Zinedine Zidane

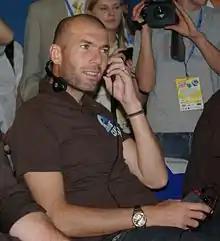
Zidane at the Danone Nations Cup, 2008. A football tournament involving 2.5 million children from over 11,000 clubs from around the globe, Zidane is its ambassador.

On 24 February 2007, before a crowd of 10,000 fans at a match in northern Thailand for the Keuydaroon children's AIDS charity, Zidane scored the first goal and set up the second for a Malaysian teammate as the match ended 2–2. The event raised ฿260,000 ($7,750). This money paid for the building of two schools and 16 three-bedroom houses.